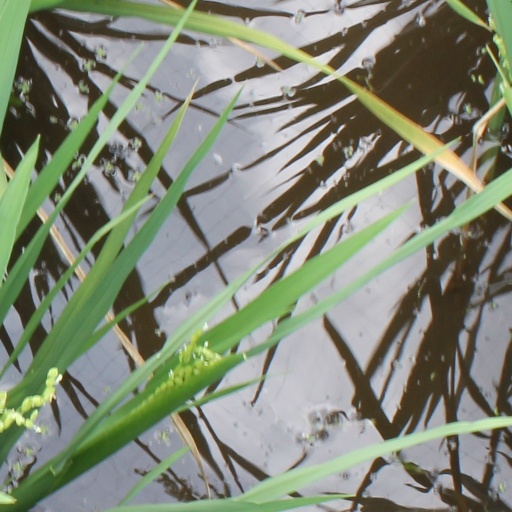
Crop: rice